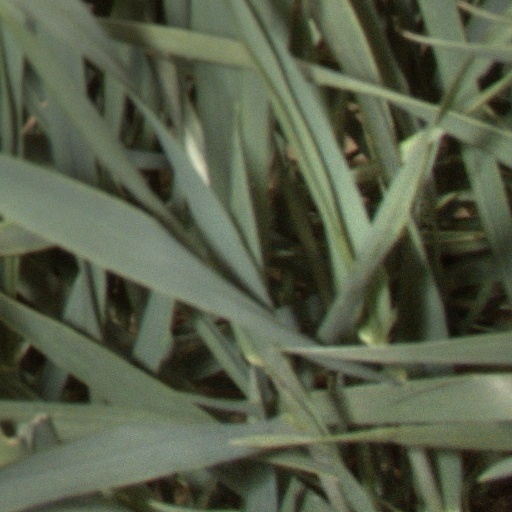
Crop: wheat